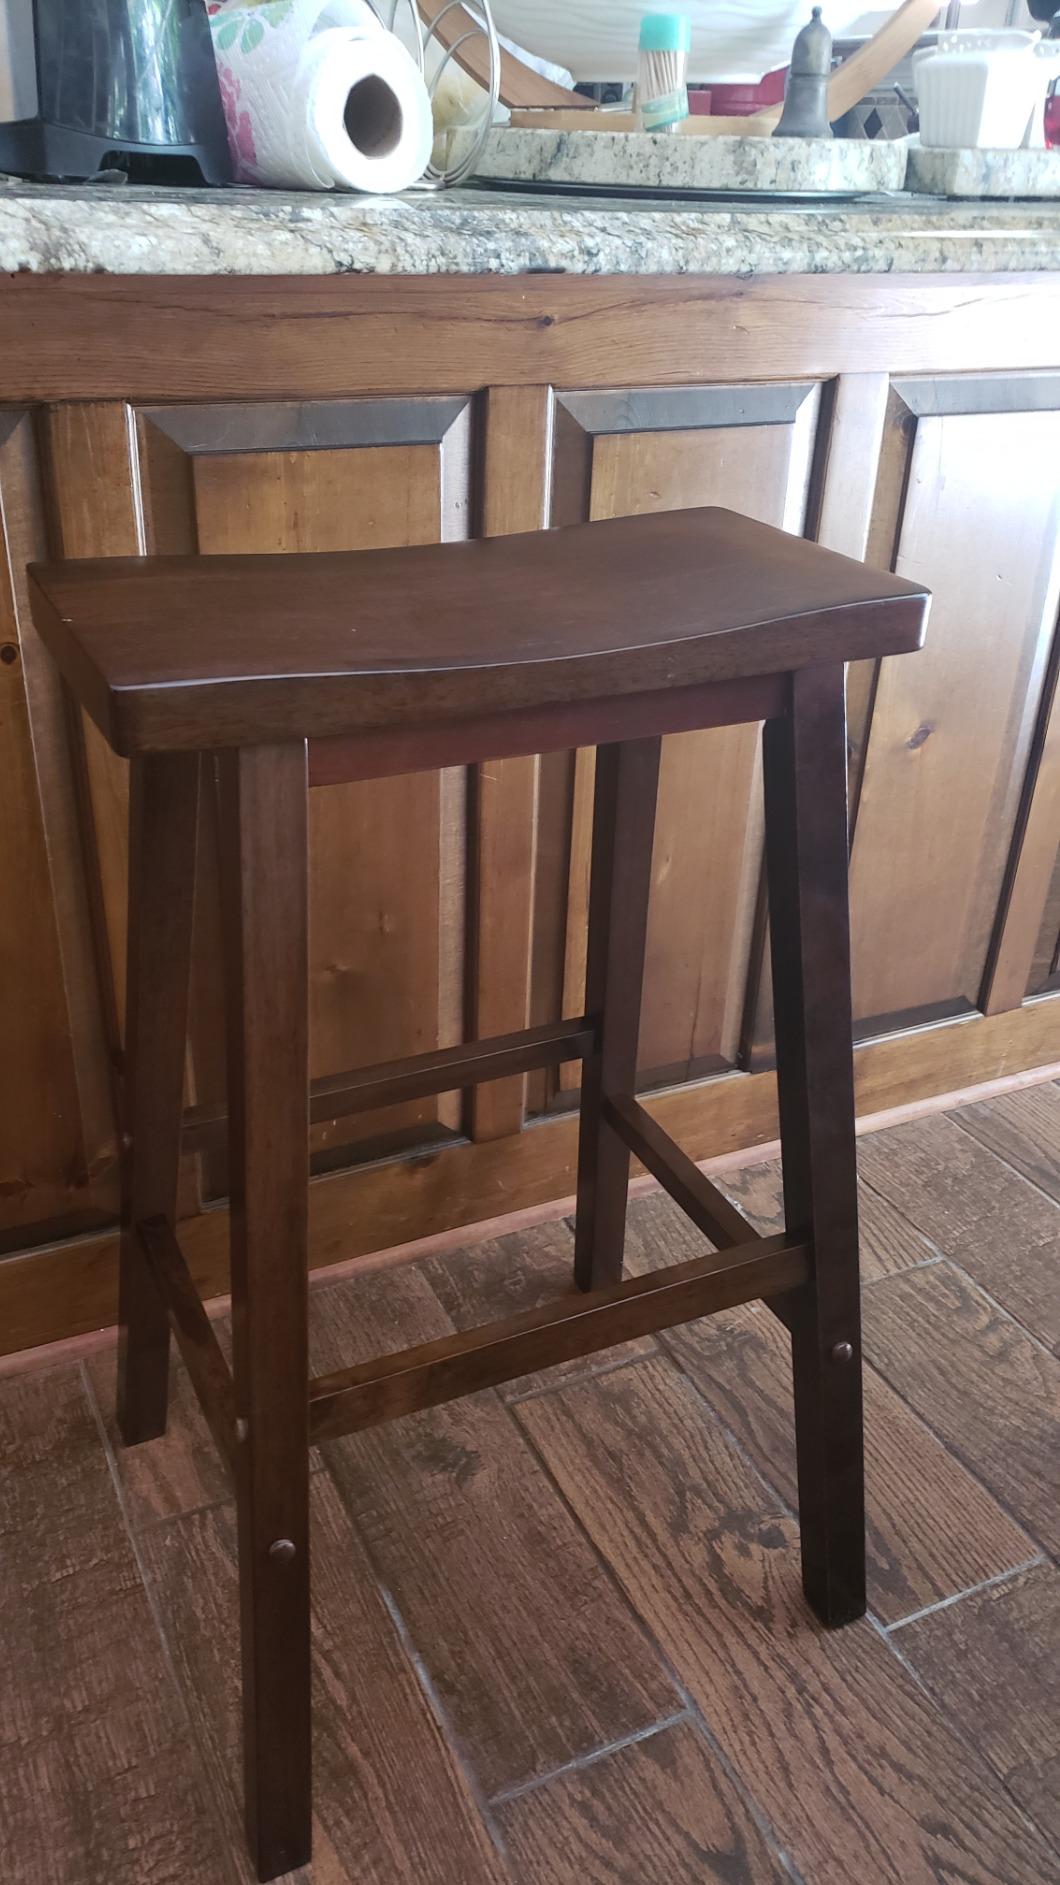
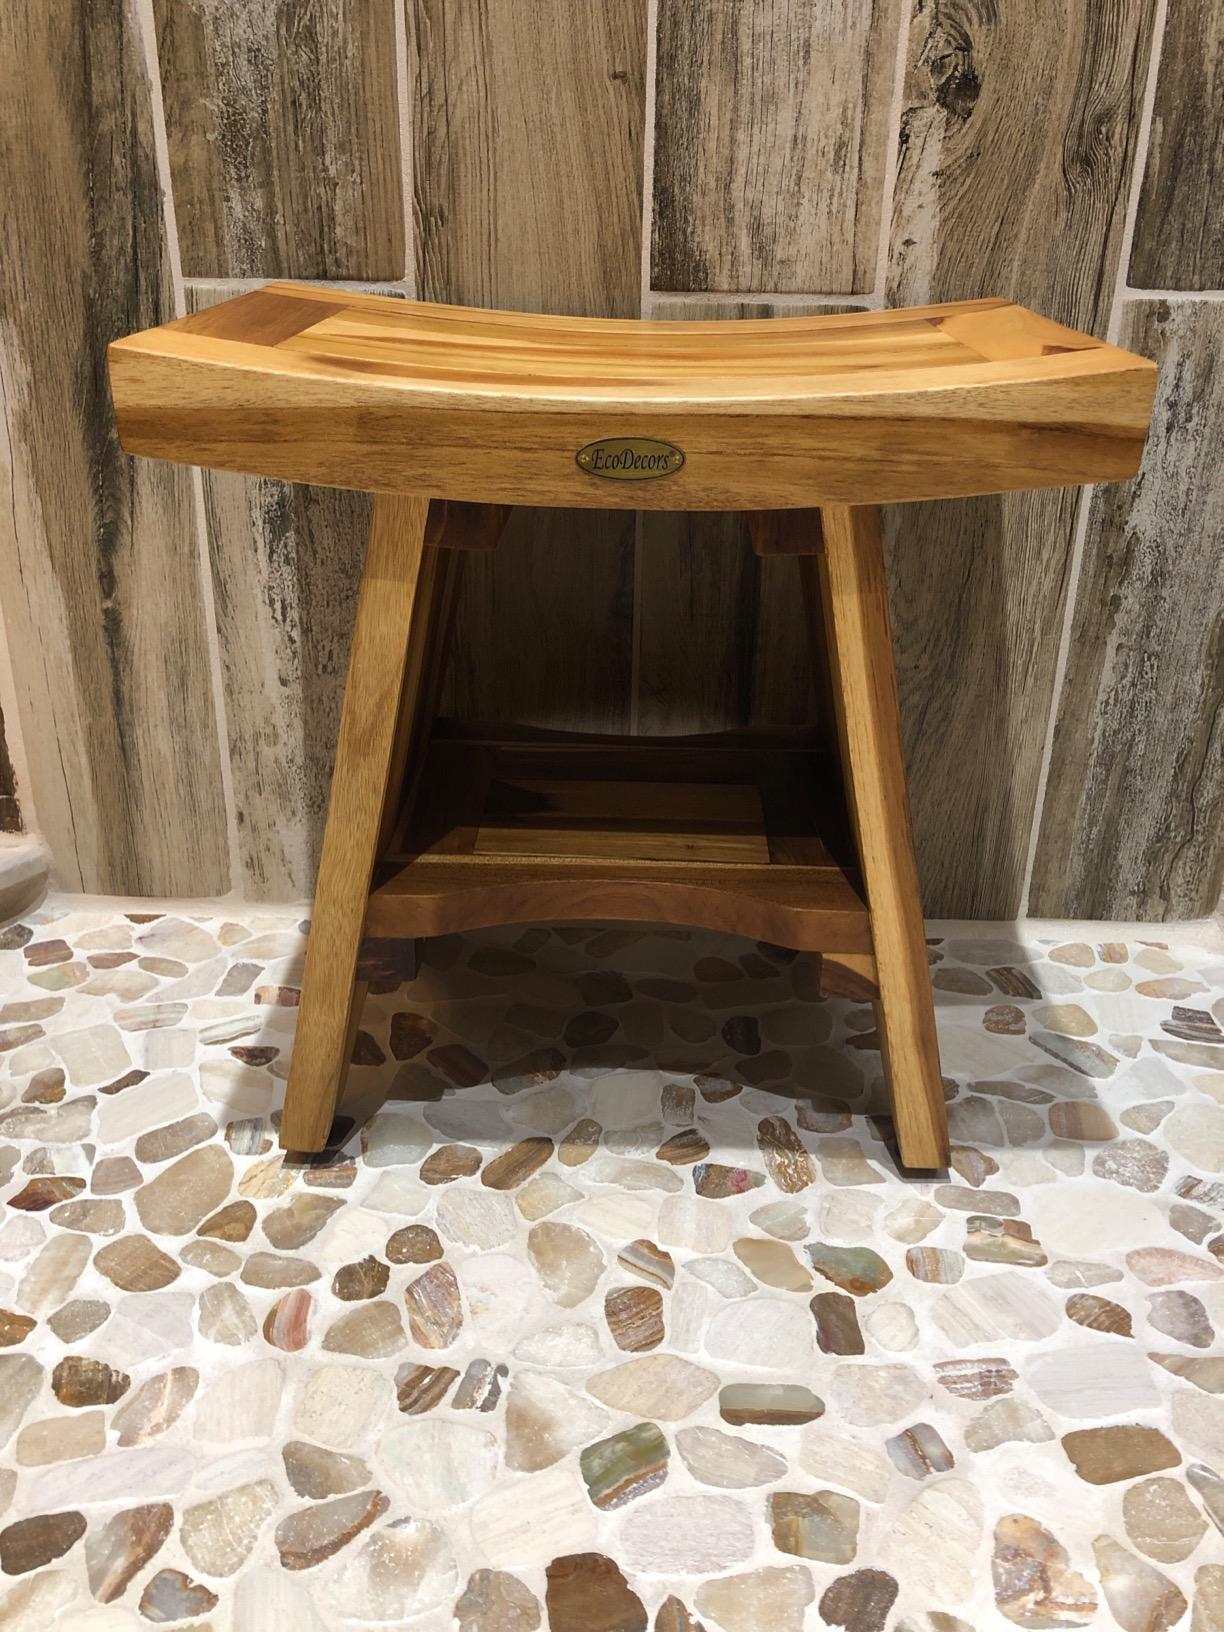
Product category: stool
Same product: no